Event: Ecuador Earthquake
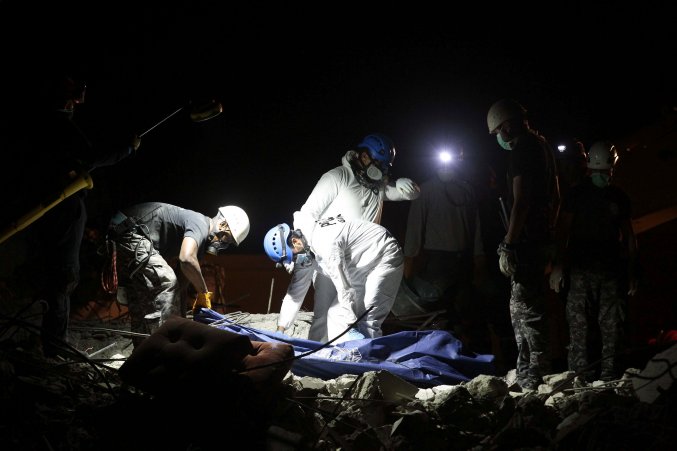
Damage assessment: damage